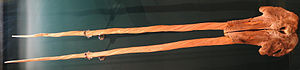
Narhval
Narhvalskranium med to stødtænder i Zoologisk Museum i Hamburg
Narhvalen, Monodon monoceros, er et dyr i ordenen af hvaler og er sammen med hvidhvalen de eneste medlemmer af familien Monodontidae. Den voksne narhval måler 3,8-5 m og vejer 800-1600 kg. Den har ingen rygfinne. Narhvalhanner har en enkelt lang snoet stødtand, i sjældne tilfælde 2. I sjældne tilfælde kan også hunner have en enkelt stødtand, der dog er væsentlig kortere end hannens. Hannerne bruger stødtænderne i rituelle kampe om hunnerne.